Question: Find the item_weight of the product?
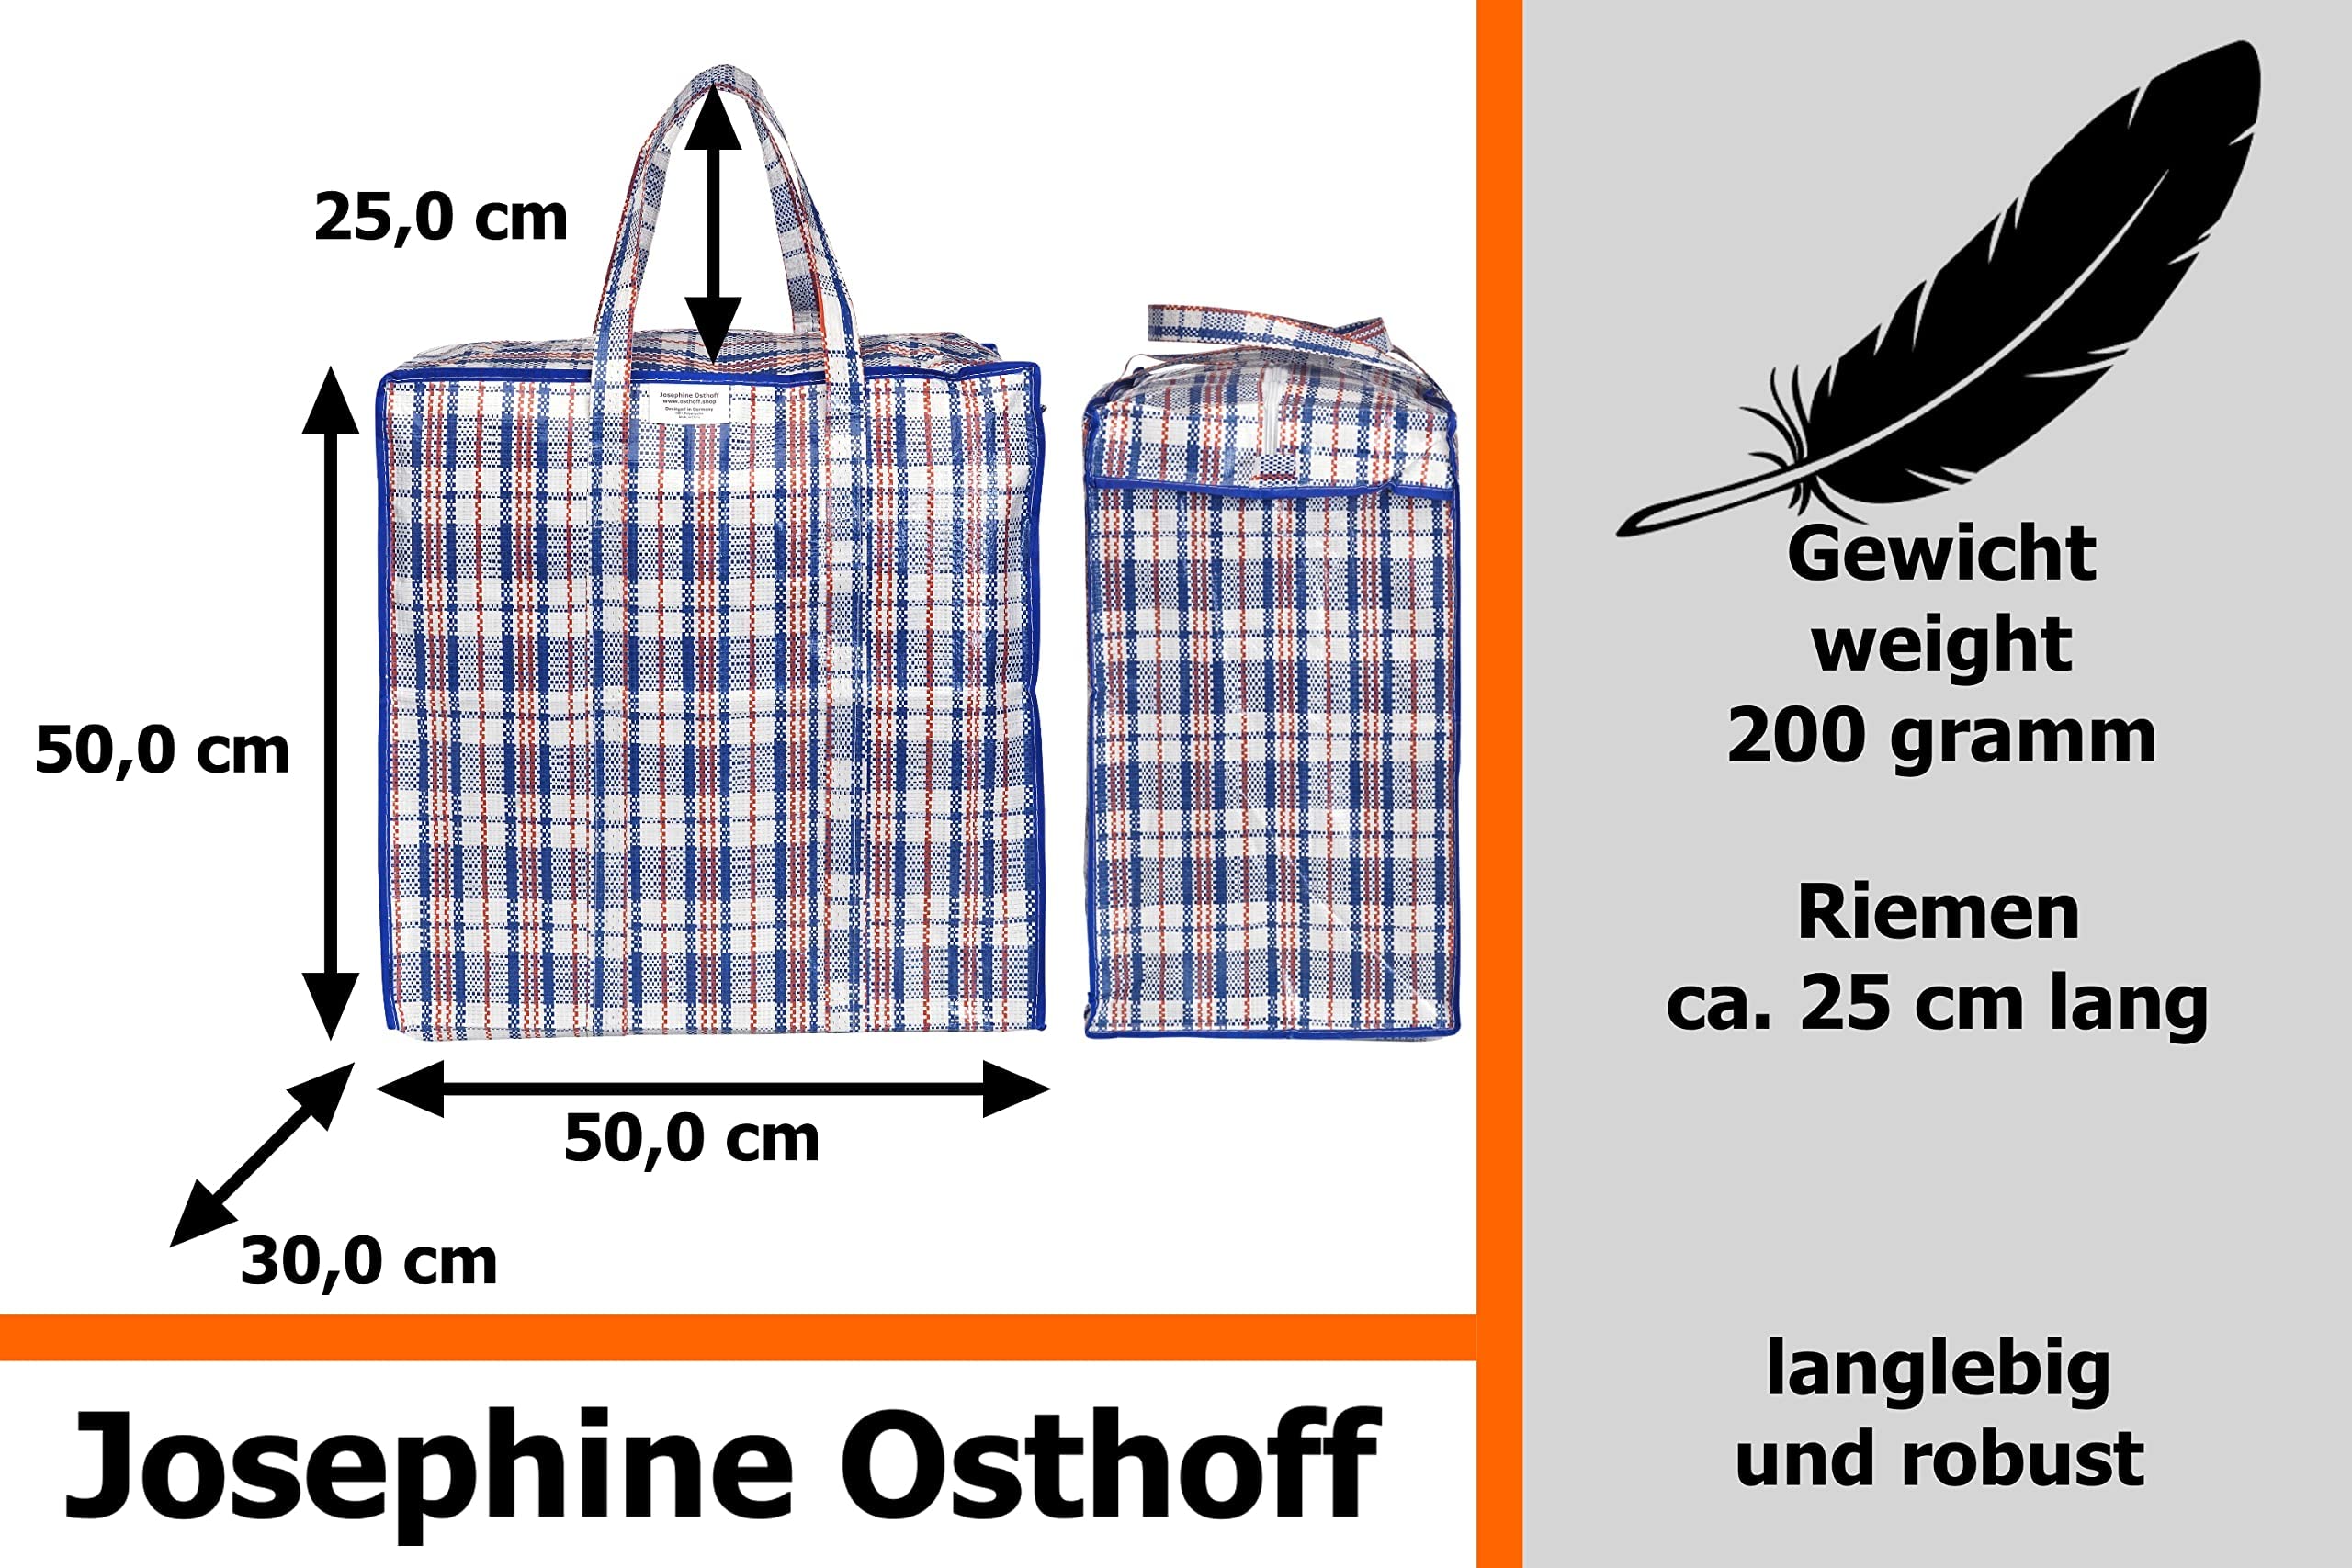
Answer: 200.0 gram